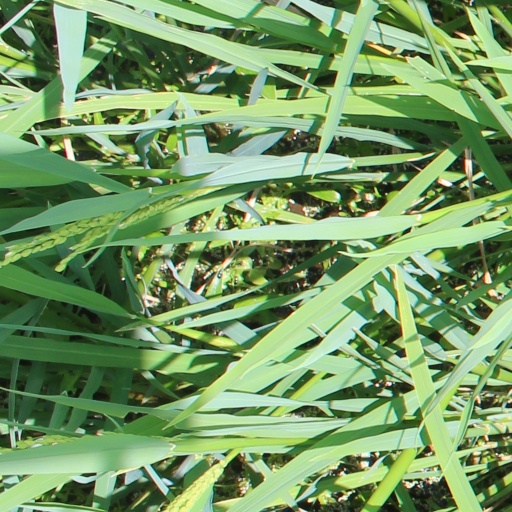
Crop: rice